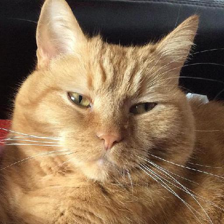
Label: animals